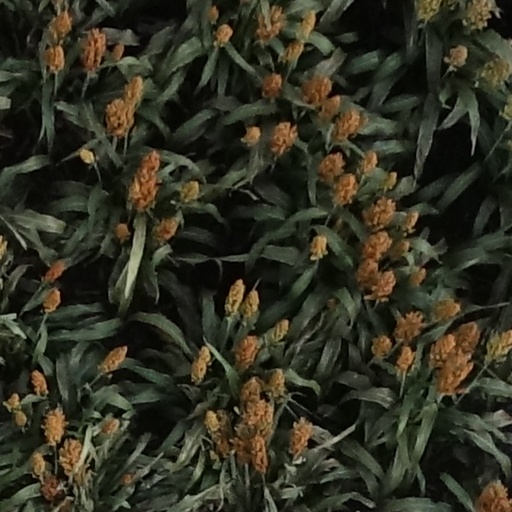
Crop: sorghum